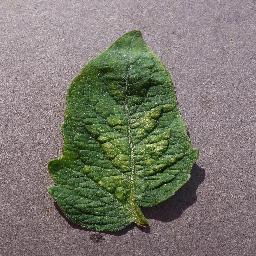
Label: Tomato___Spider_mites Two-spotted_spider_mite